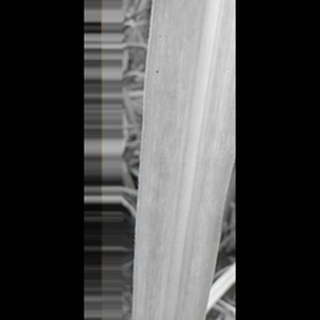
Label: sugarcane_yellow_leaf_disease